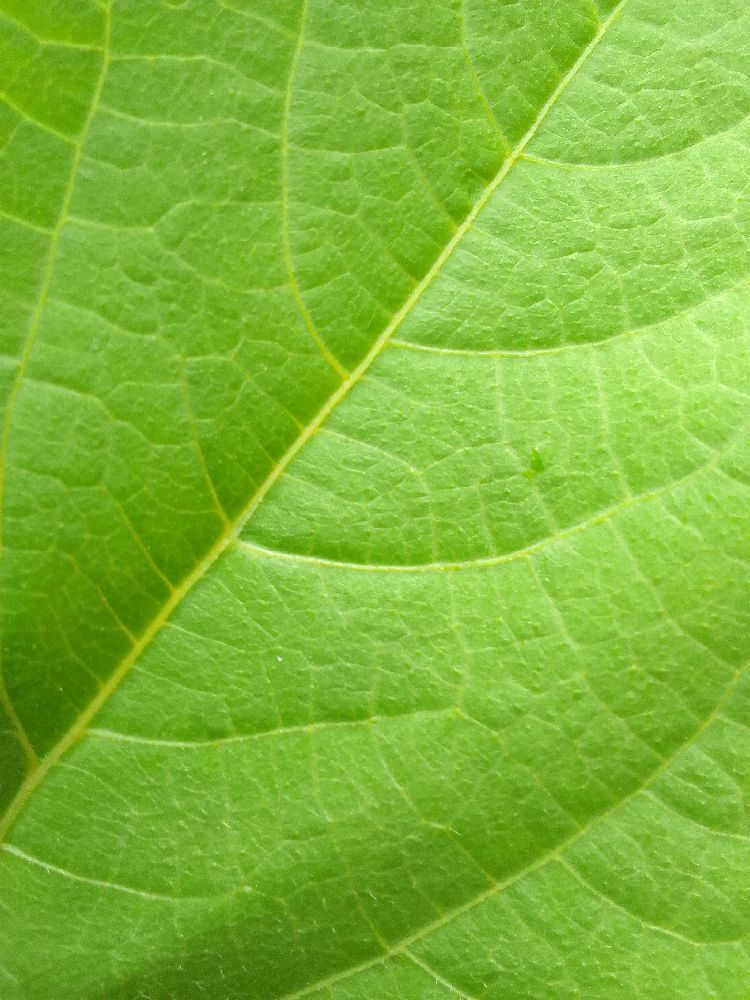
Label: healthy